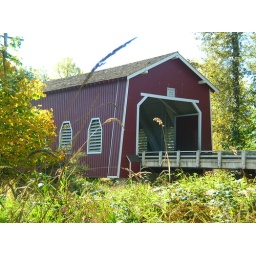
I could be making this up, but I think the guide said this was the only red covered bridge in Oregon.